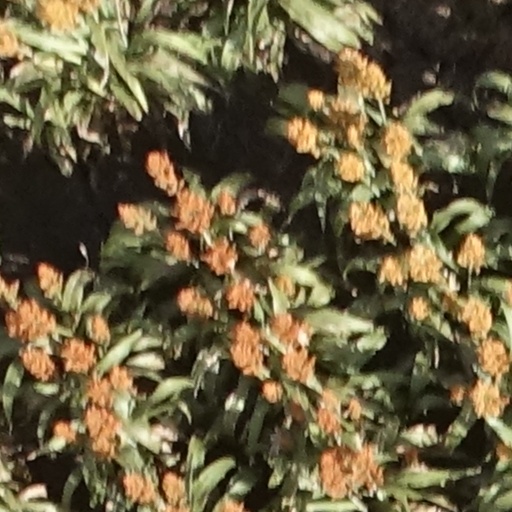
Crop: sorghum